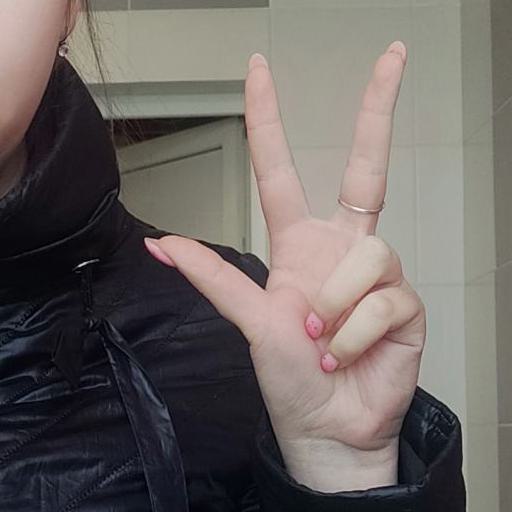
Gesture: three2